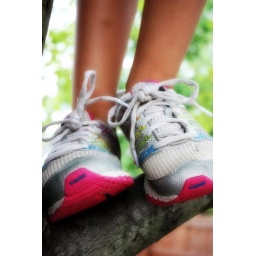
The girls climbed the tree in our back yard all summer!